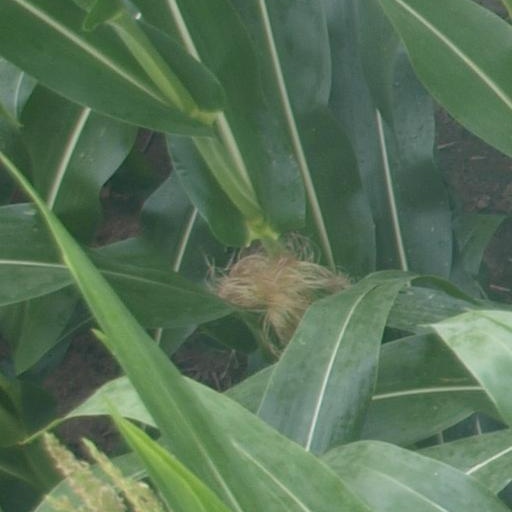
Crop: maize; corn